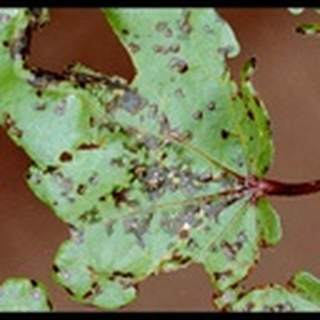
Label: cotton_bacterial_blight